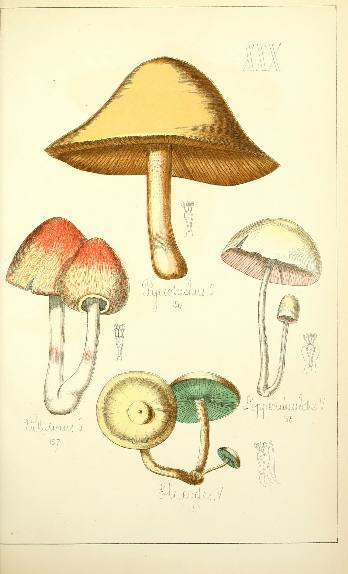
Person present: No